Robbie Robertson

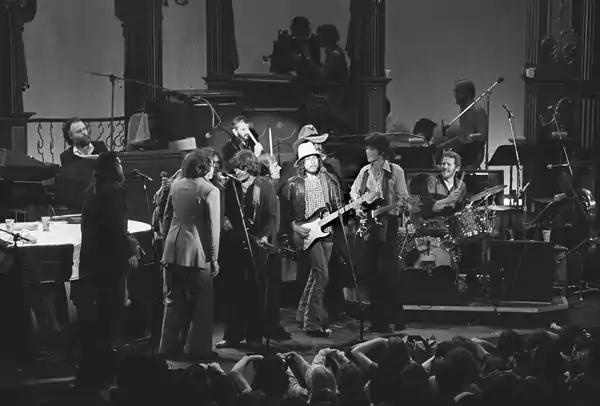
The Band with musical guests performing "I Shall Be Released" at "The Last Waltz" concert on November 25, 1976

Robertson wanted to document the event on film, and approached director Martin Scorsese to see if he was interested in shooting the concert. They developed a 200-page script for the show, listing out in columns the lyrics of the songs, who was singing what part, and what instruments were being featured. It included columns for the camera and lighting work.